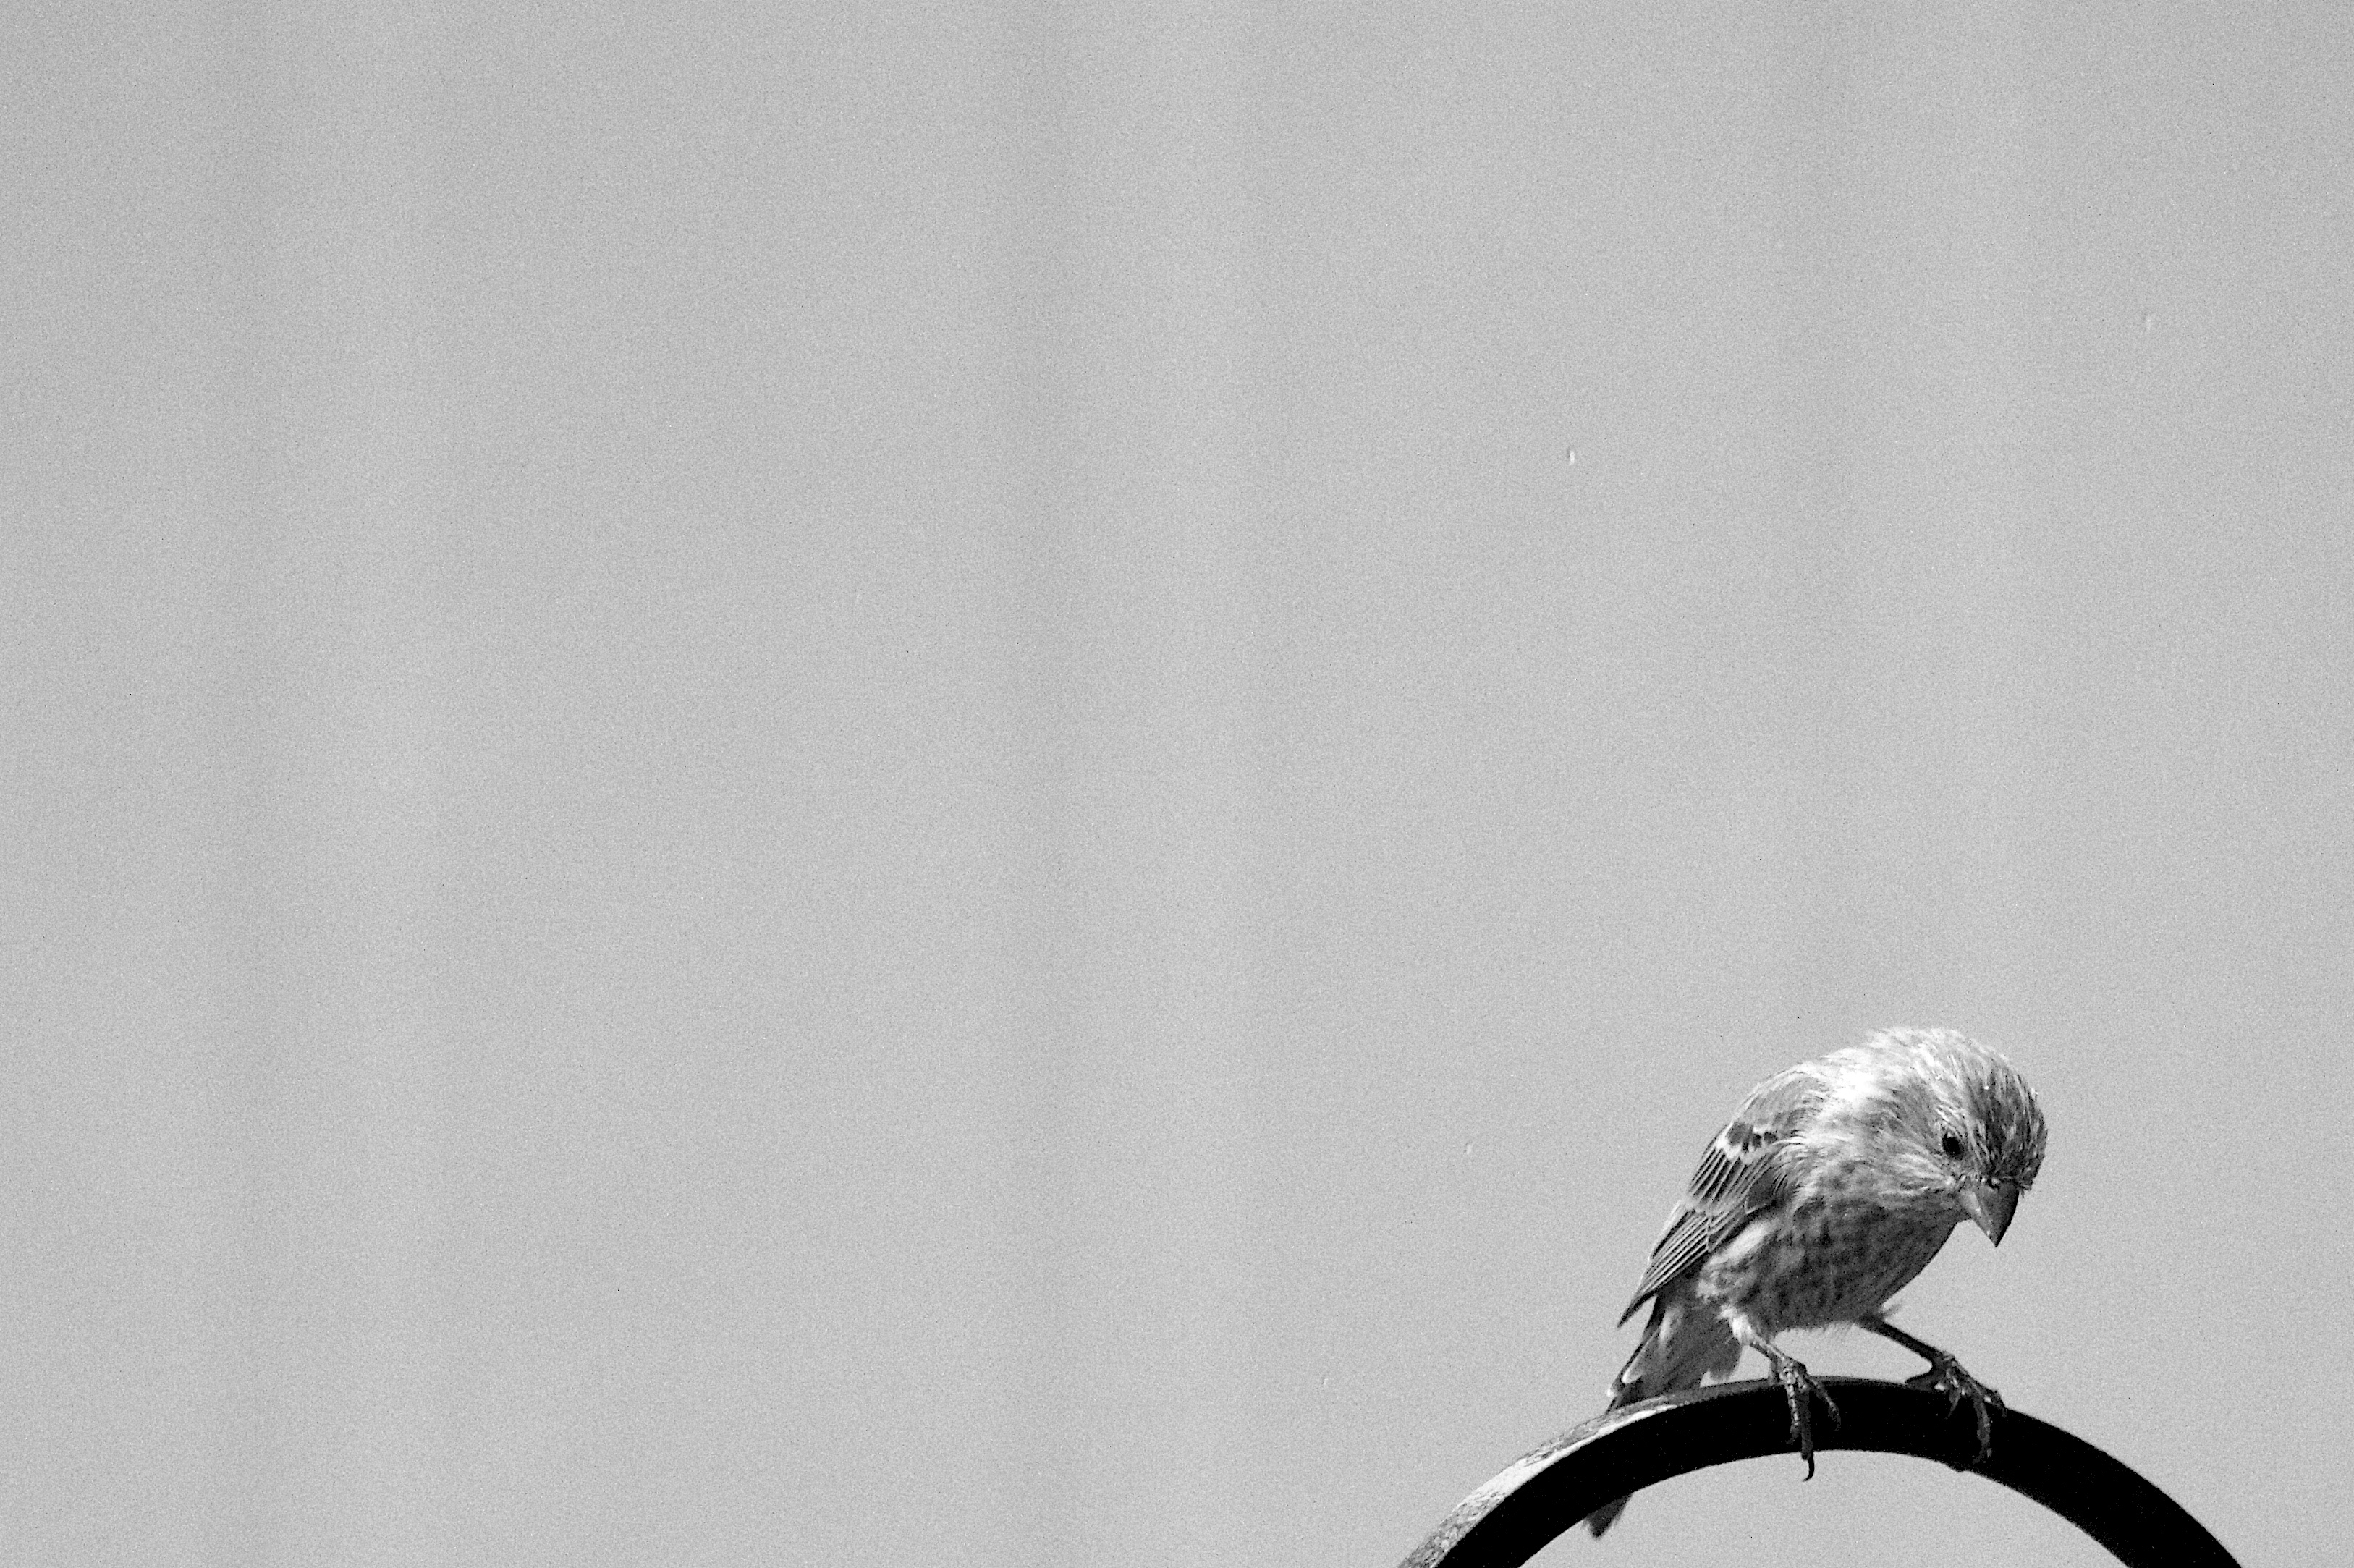
bird, light, black and white, white, black, monochrome, bw, sketch, drawing, shape, 2013365, monochrome photography